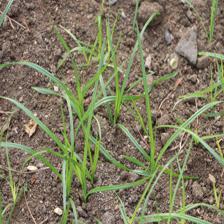
Label: Grass